Atkinson cycle

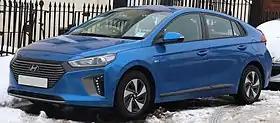
Hyundai Ioniq hybrid

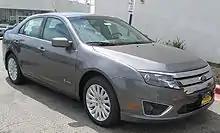
2010 Ford Fusion Hybrid (North America)

While a modified Otto-cycle piston engine using the Atkinson cycle provides good fuel efficiency, it is at the expense of a lower power-per-displacement as compared to a traditional four-stroke engine. If demand for more power is intermittent, the power of the engine can be supplemented by an electric motor during times when more power is needed. This forms the basis of an Atkinson cycle-based hybrid electric drivetrain. These electric motors can be used independently of, or in combination with, the Atkinson-cycle engine, to provide the most efficient means of producing the desired power. This drive-train first entered production in late 1997 in the first-generation Toyota Prius.